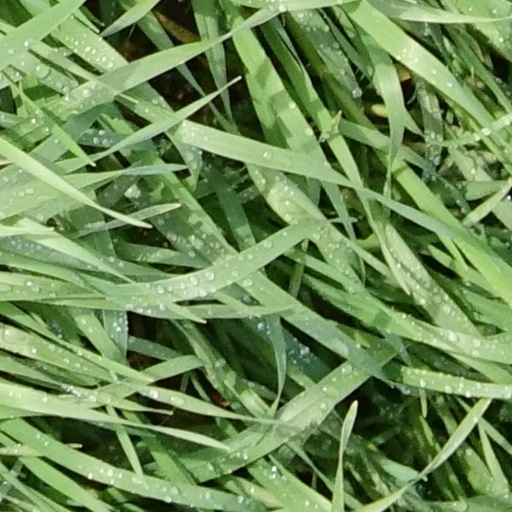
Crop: wheat